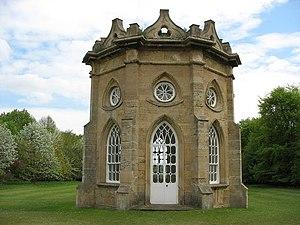
Orgueil et Quiproquos est une série télévisée britannique en quatre parties, tournée pour la chaîne ITV et diffusée pour la première fois en 2008 au Royaume-Uni. En juillet 2012, Arte termine par cette mini-série un cycle consacré à Jane Austen qui a commencé par la diffusion de la version BBC datant de 1995 d'Orgueil et Préjugés.